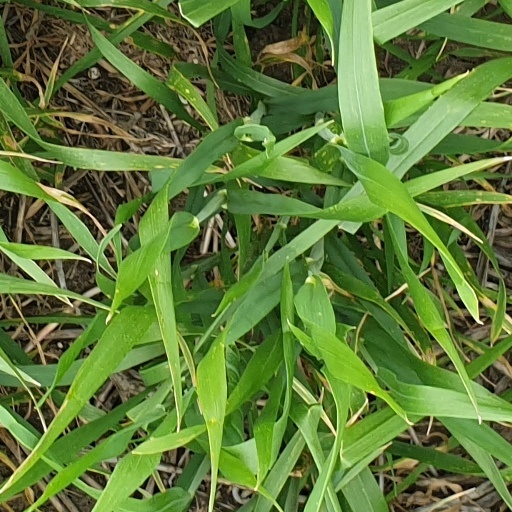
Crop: wheat